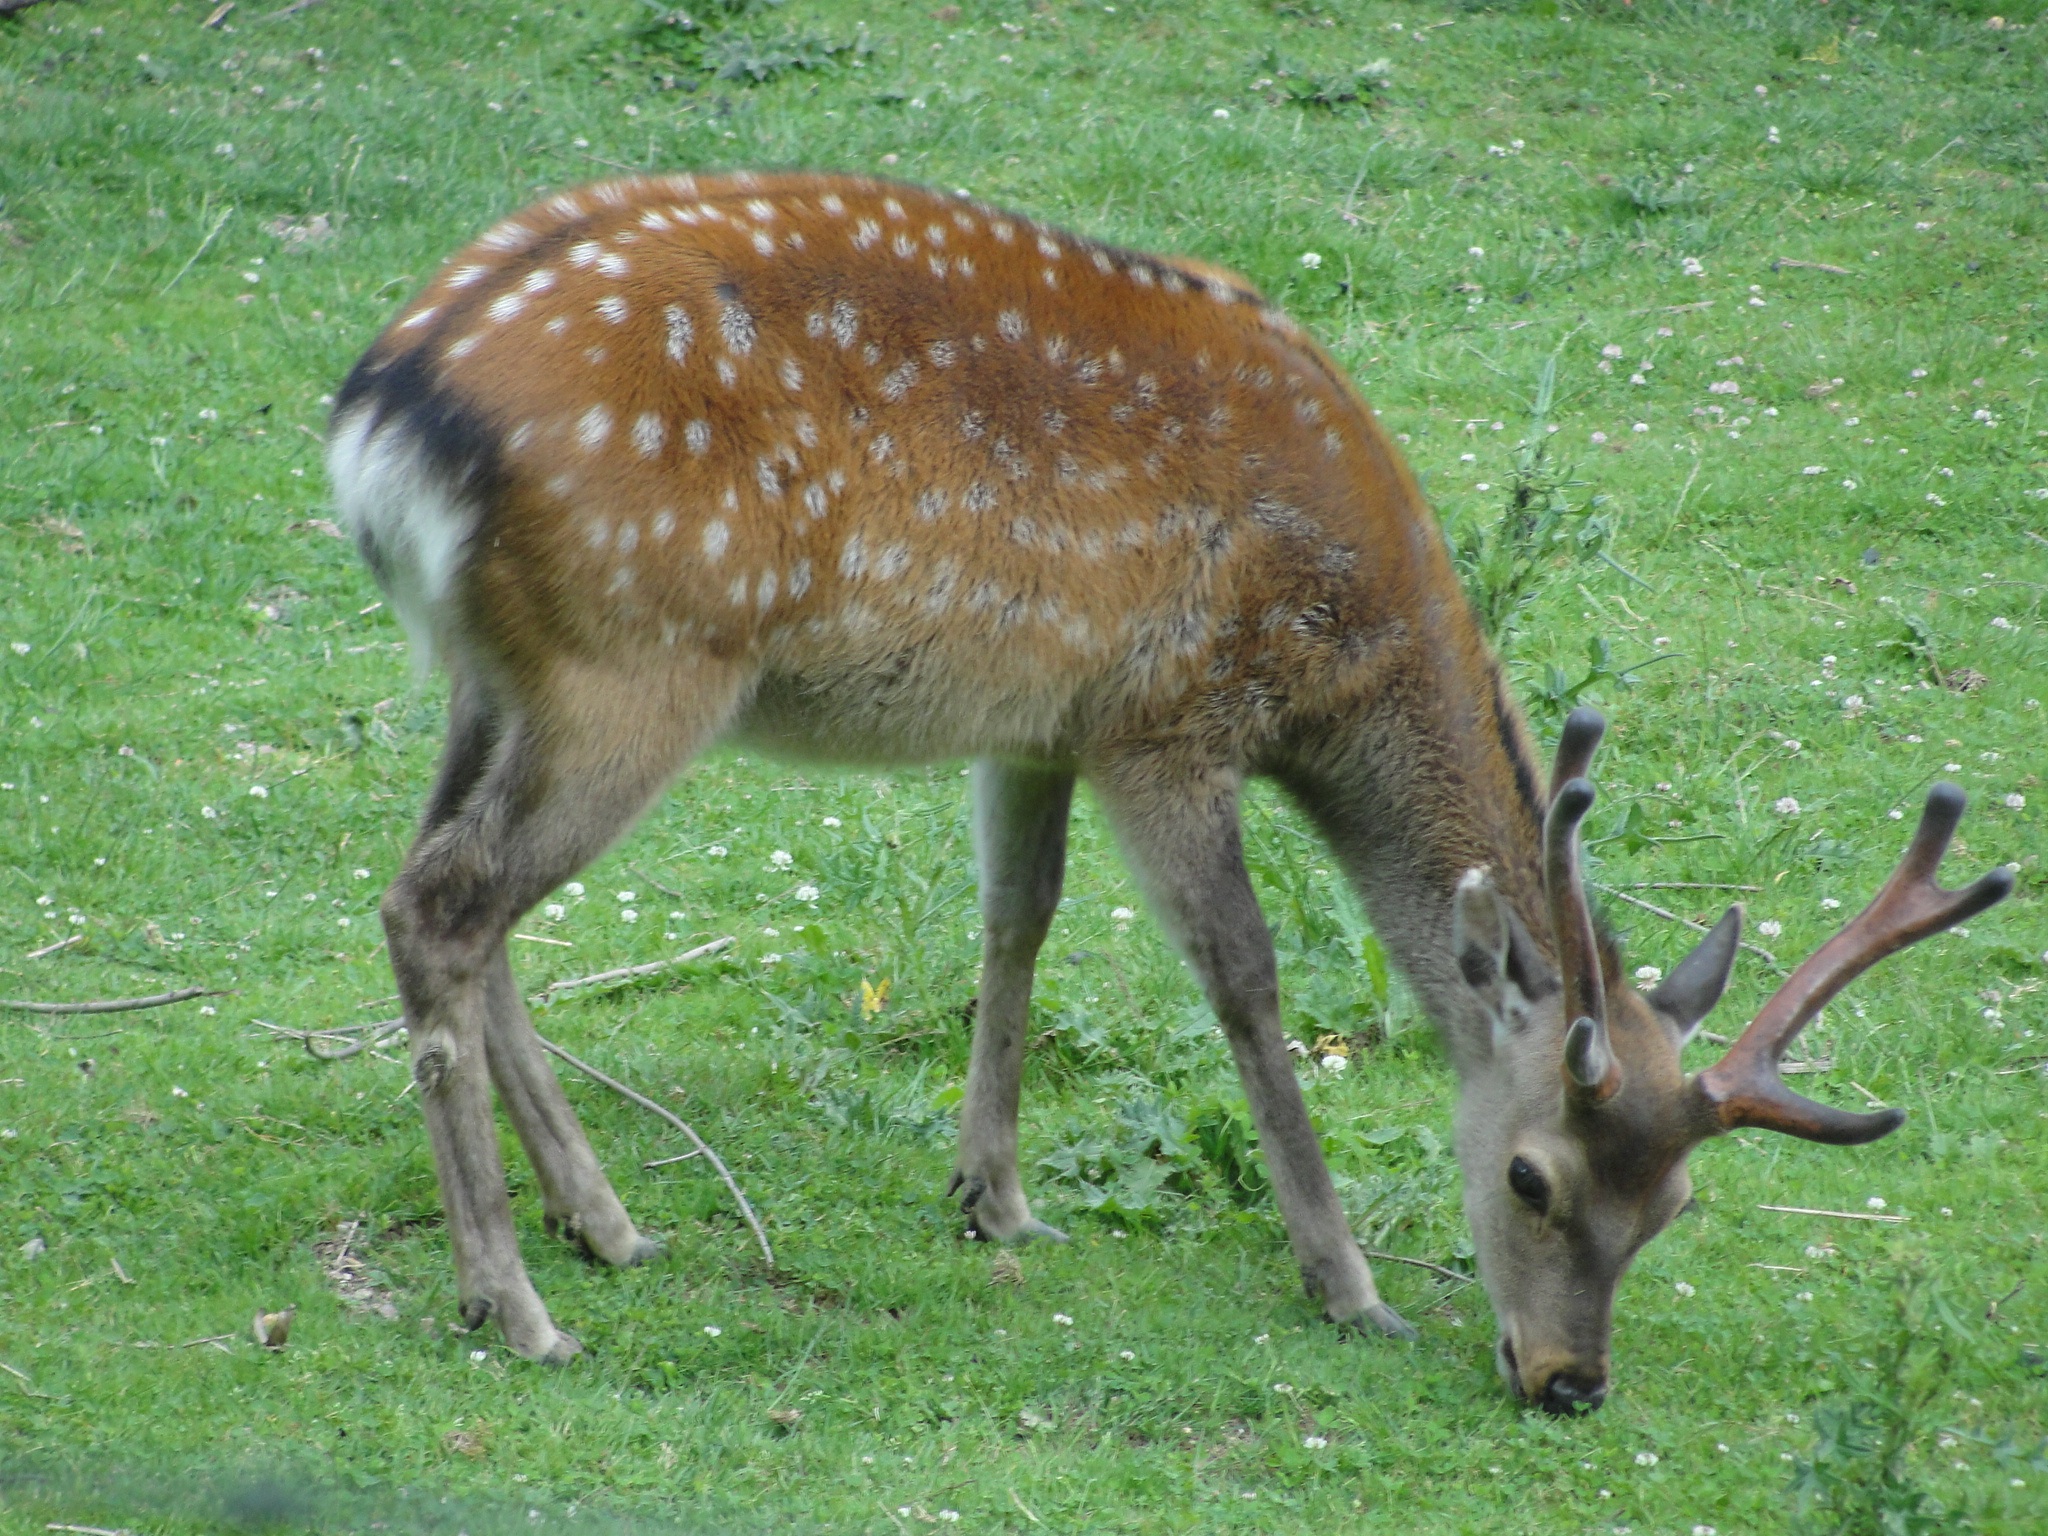
animal, summer, wildlife, wild, deer, zoo, grazing, mammal, fauna, antler, vertebrate, hirsch, roe deer, fallow deer, animal world, bambi, hungry, white tailed deer, musk deer